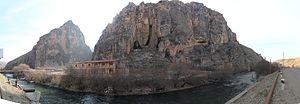
Areni-1 est une grotte située à côté du village d'Areni en Arménie le long de la rivière Arpa dans la région de Vayots Dzor. Cette grotte est un site de fouille archéologique qui a mis au jour une chaussure antique et un pressoir à vigne de la même époque.